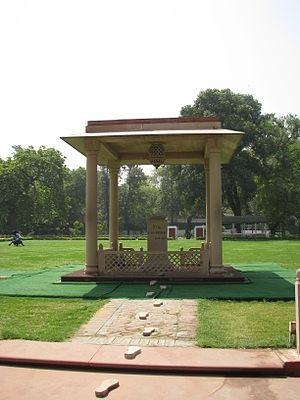
New Delhi est la capitale de l'Inde. Elle abrite les institutions politiques nationales du pays : le siège du gouvernement de l'Inde, le Parlement, la résidence du président, du vice-président, et la Cour suprême.
L'assassinat de Mohandas Karamchand Gandhi est l'assassinat de Mohandas Karamchand Gandhi survenu le 30 janvier 1948 dans l'enceinte de Birla House, un grand manoir de New Delhi, en Inde par Nathuram Godse, un défenseur du nationalisme hindou, membre du parti politique du Hindu Mahasabha, et ancien membre de l'organisation bénévole paramilitaire nationaliste hindou Rashtriya Swayamsevak Sangh. Nathuram Godse a considéré Gandhi comme ayant été trop accommodant avec les musulmans pendant la partition de l'Inde durant l'année précédente.